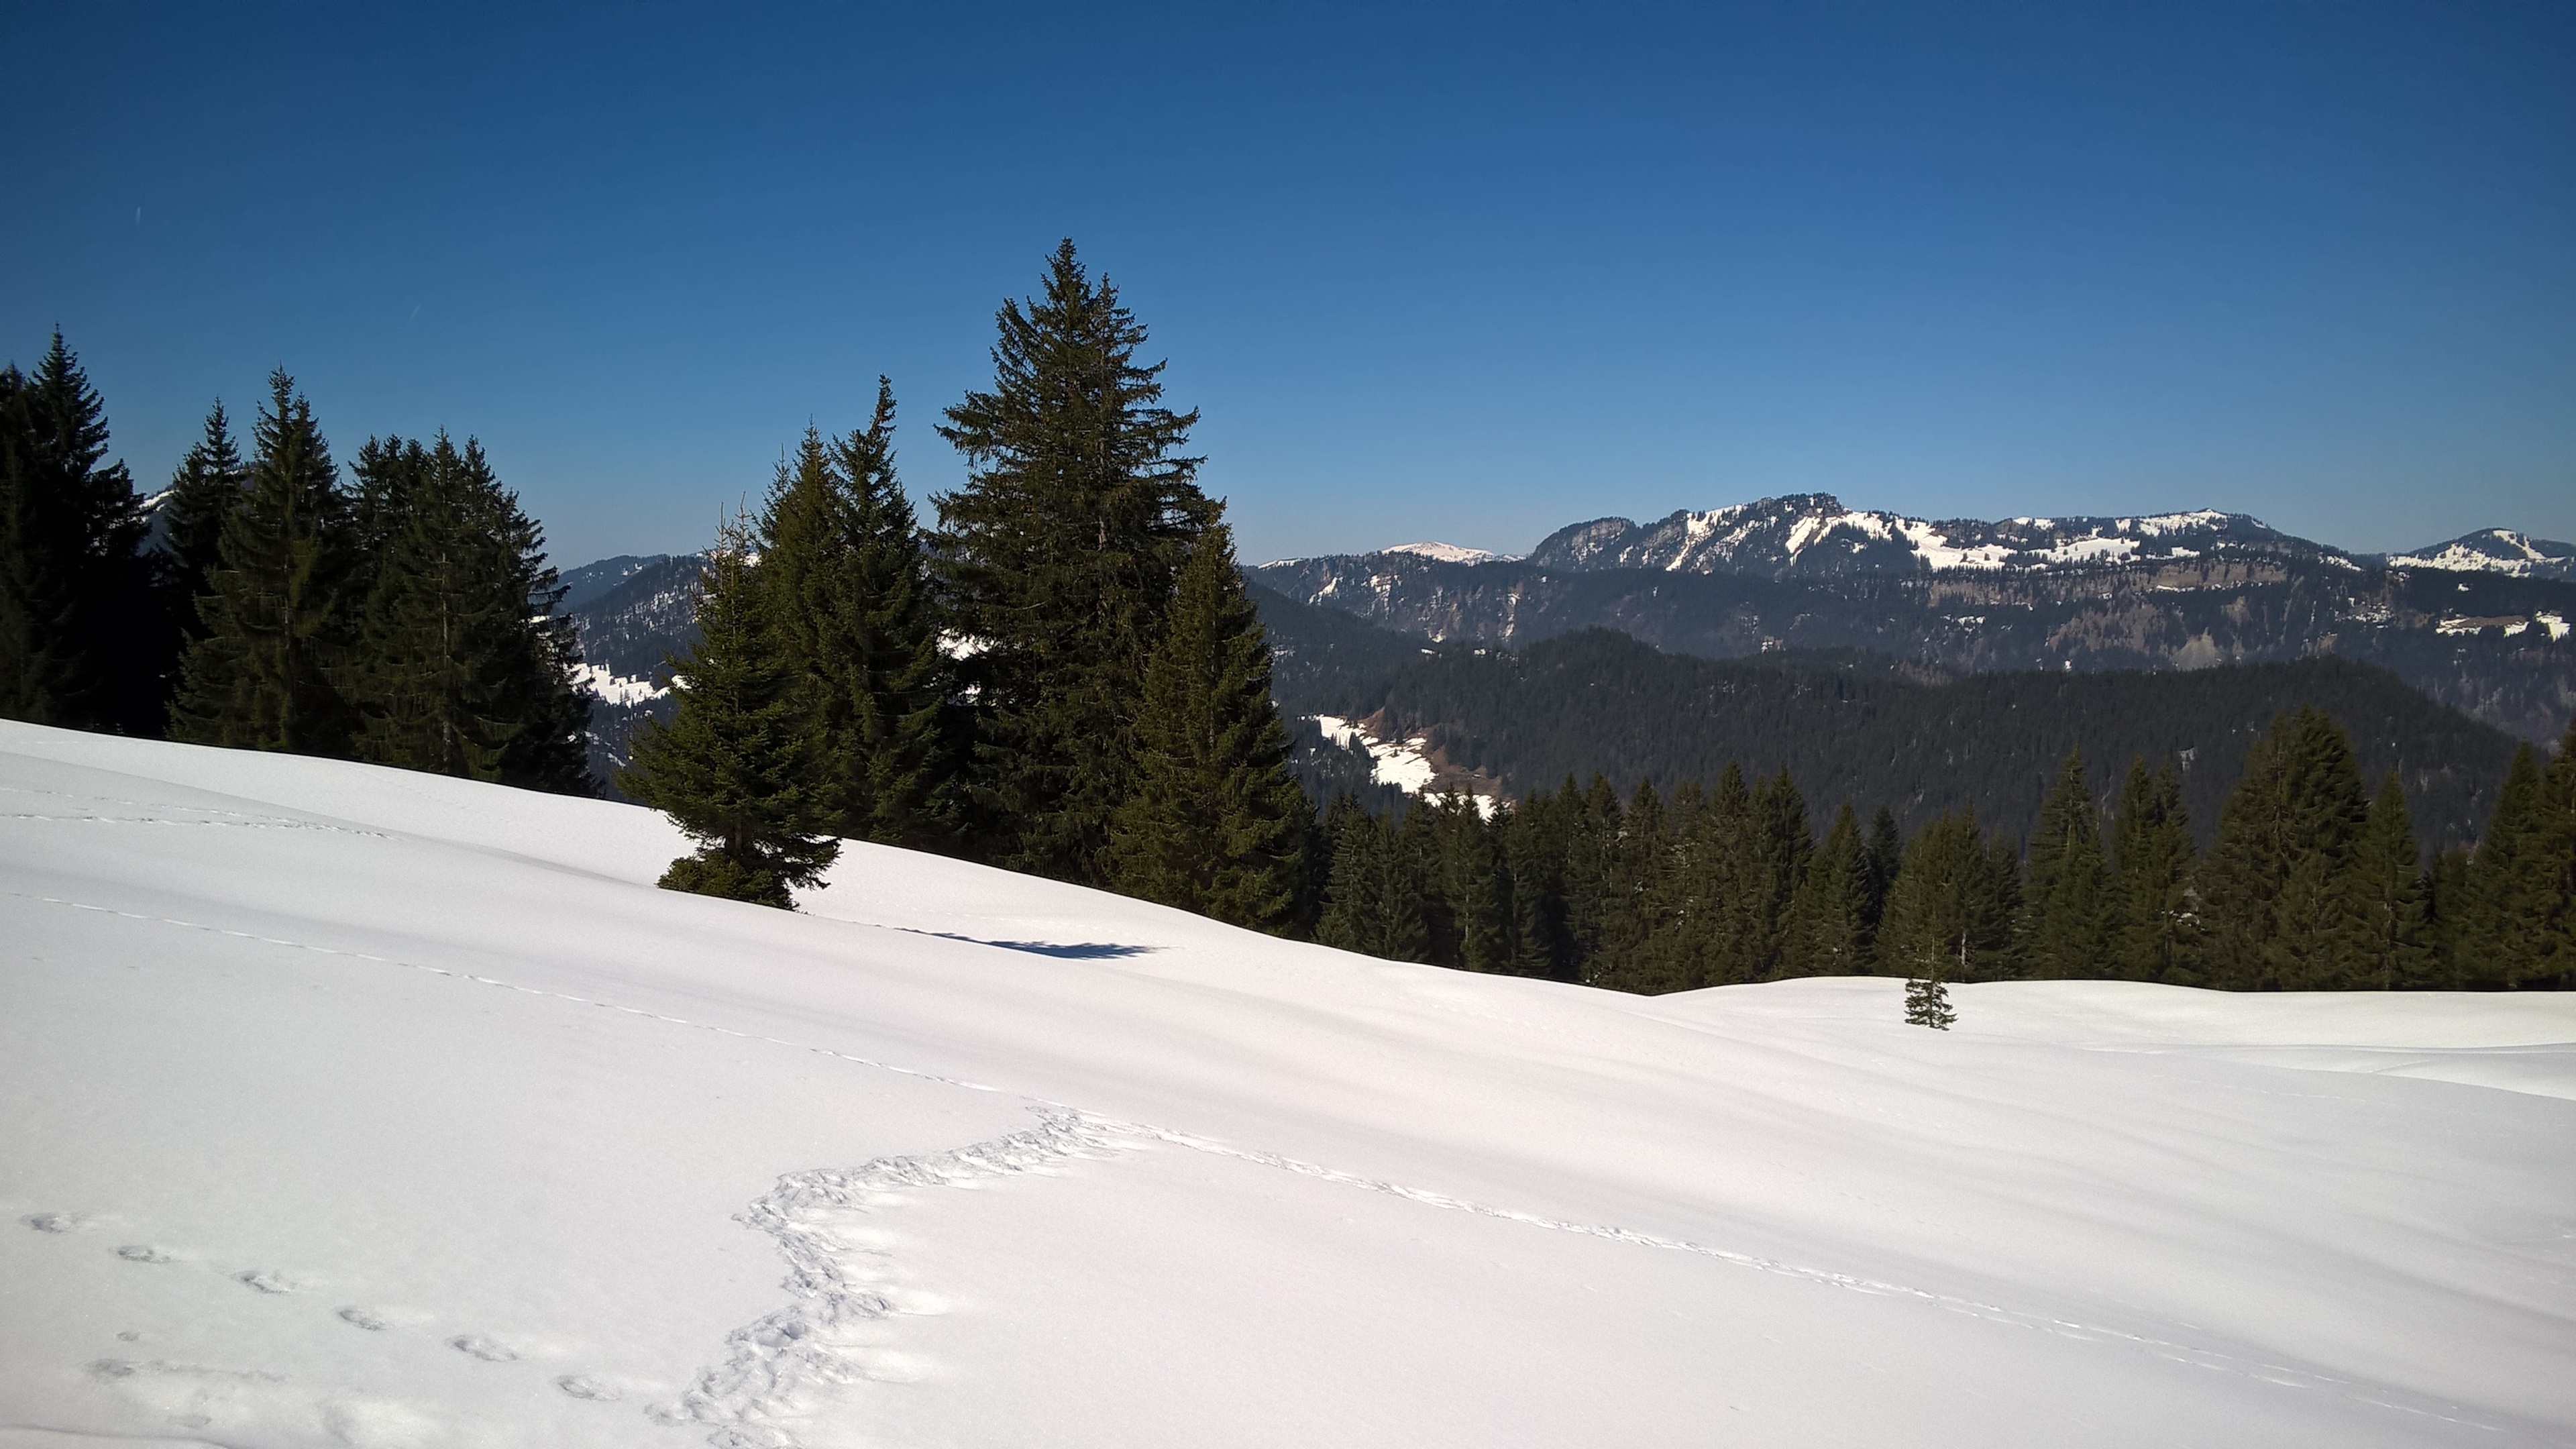
mountain, snow, winter, sky, mountain range, weather, skiing, season, ridge, trees, winter sport, sports, mountains, alps, ski, footwear, conifers, piste, ski touring, nordic skiing, ski equipment, mountainous landforms, geological phenomenon